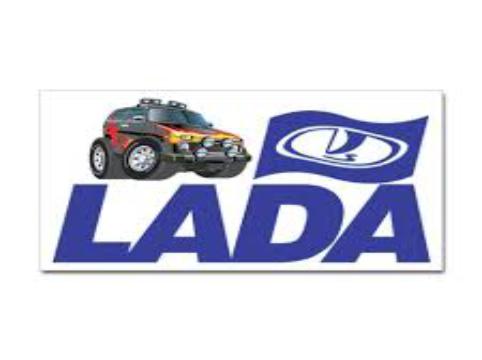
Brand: Lada
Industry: Transportation